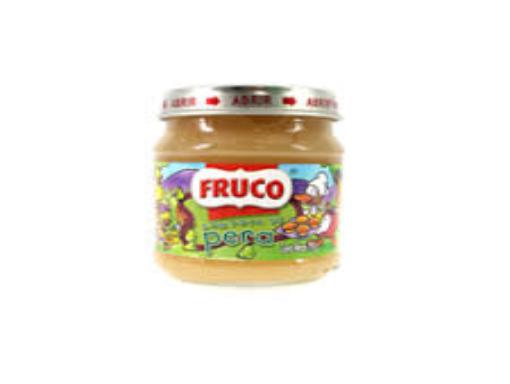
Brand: Fruco
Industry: Food